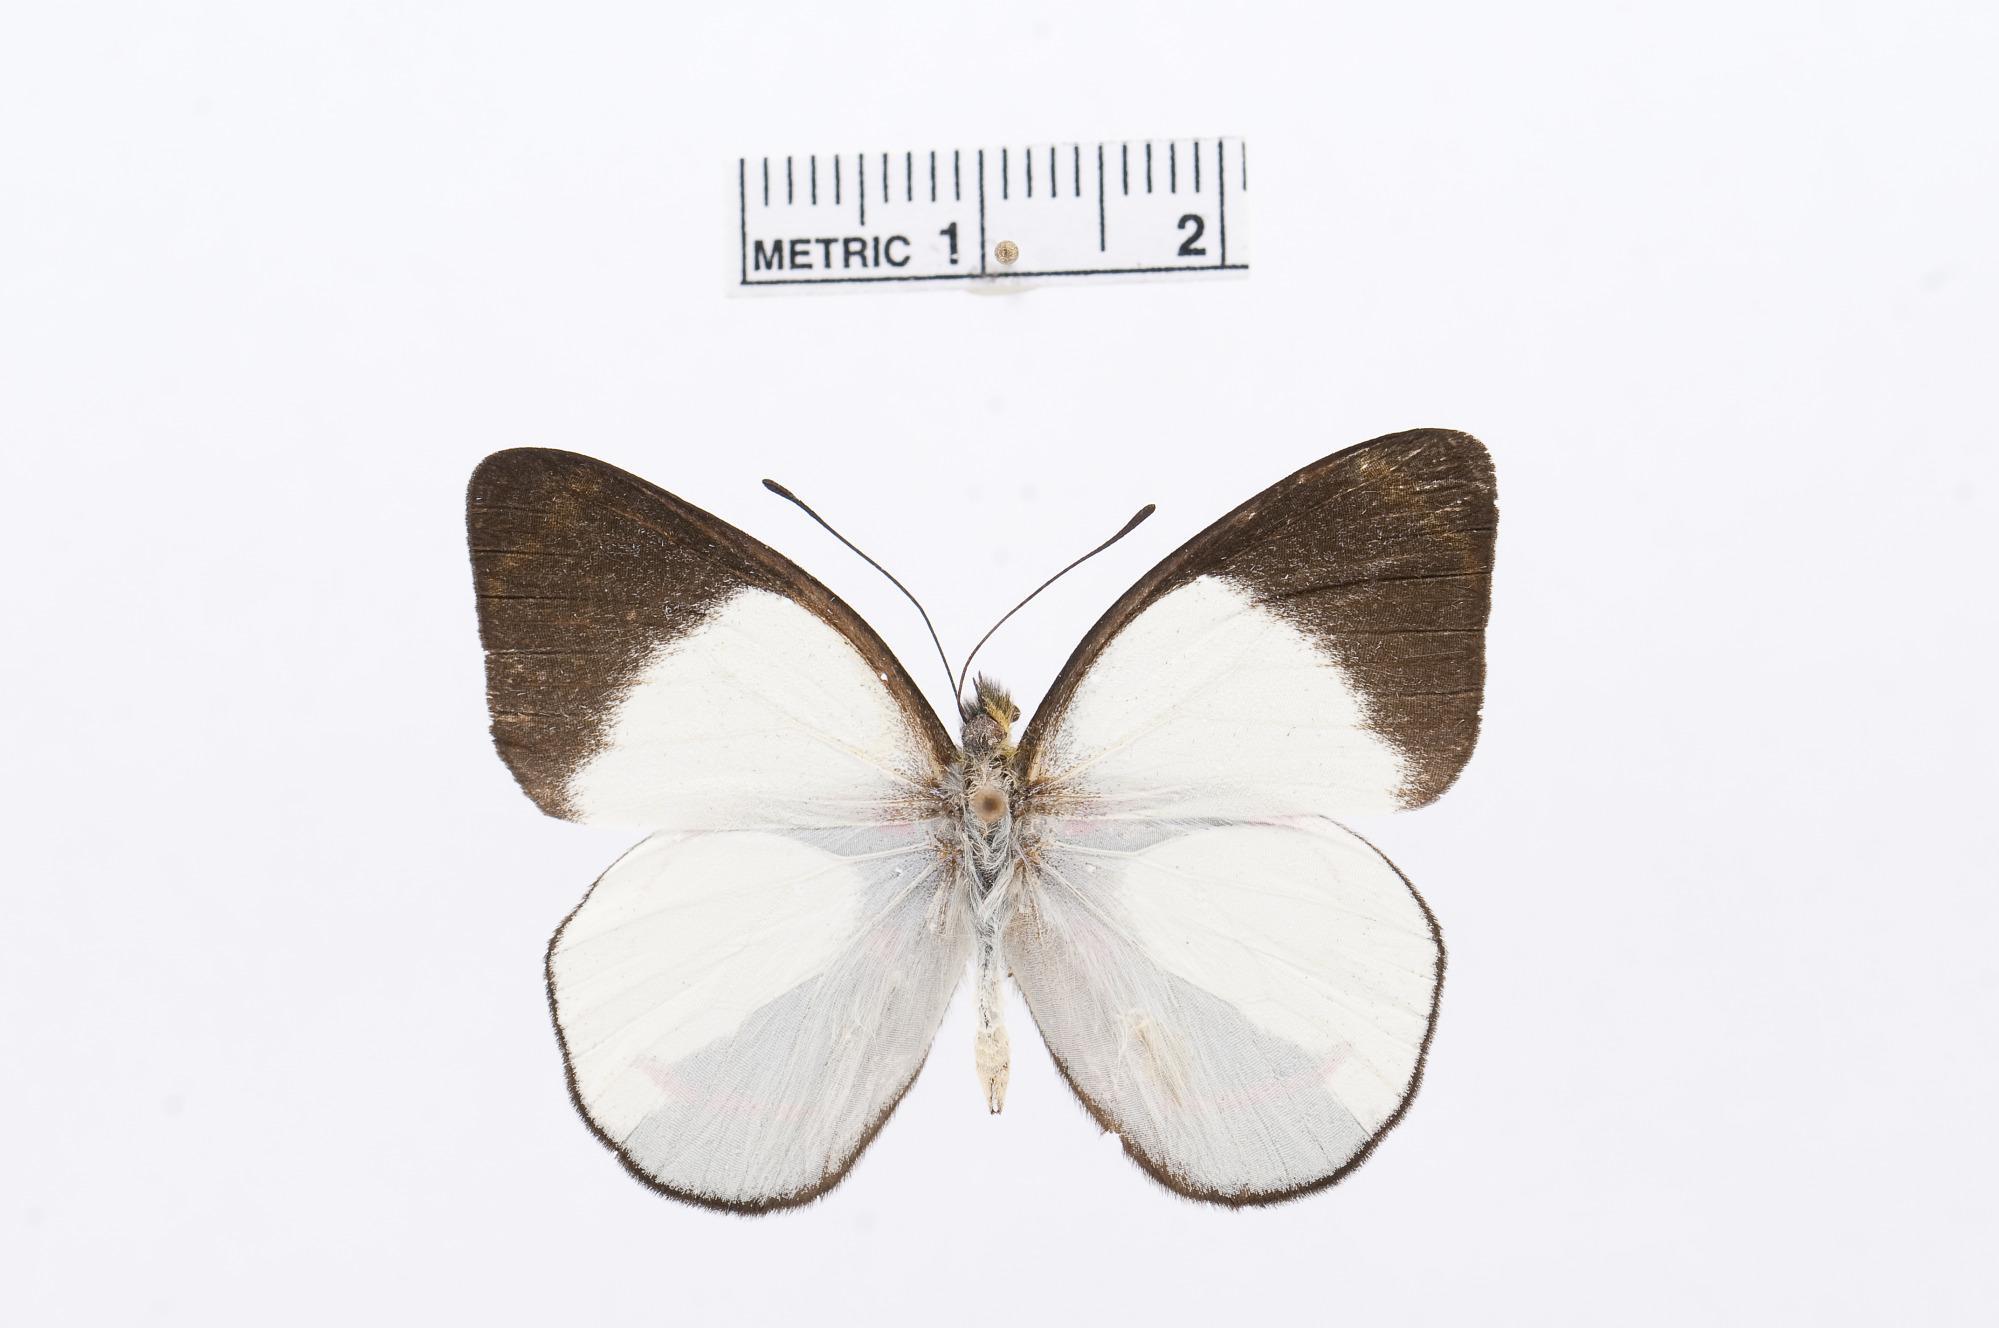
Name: Delias kummeri
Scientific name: Delias kummeri
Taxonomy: Animalia, Arthropoda, Hexapoda, Insecta, Lepidoptera, Pieridae, Pierinae